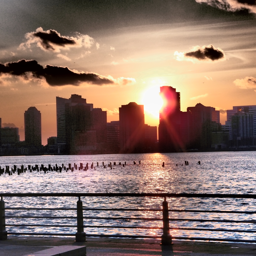
river as the sun sets .